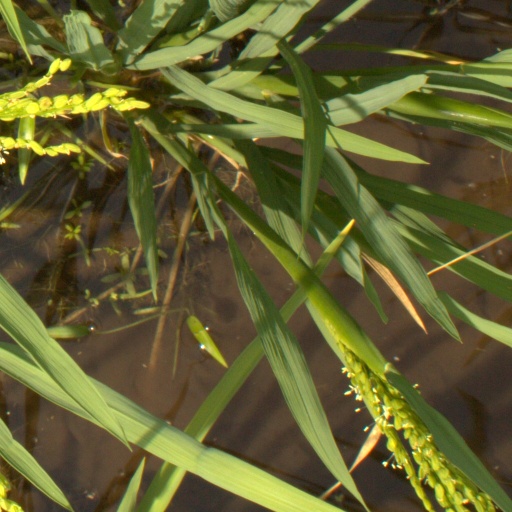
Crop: rice